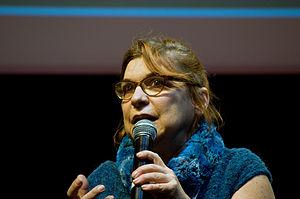
Syusy Blady, pseudonyme de Maurizia Giusti est une animatrice de télévision et une femme de cabaret italienne. Elle est tête de liste des Verts lors des élections européennes de 2014.